Torokko Saga Station

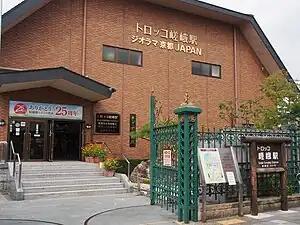
Station building in 2016

, also referred to as Saga Torokko Station in English, is the first train station on the Sagano Scenic Line, a sightseeing train that follows the picturesque Hozukyo Ravine near the JR West Sagano Line. It is located in Kamigyo-ku, Kyoto, Japan.